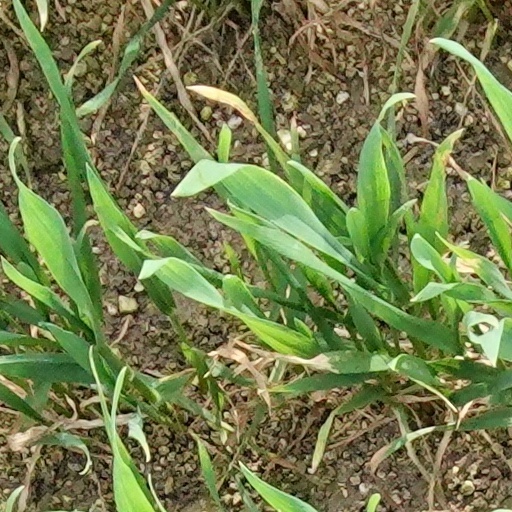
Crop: wheat